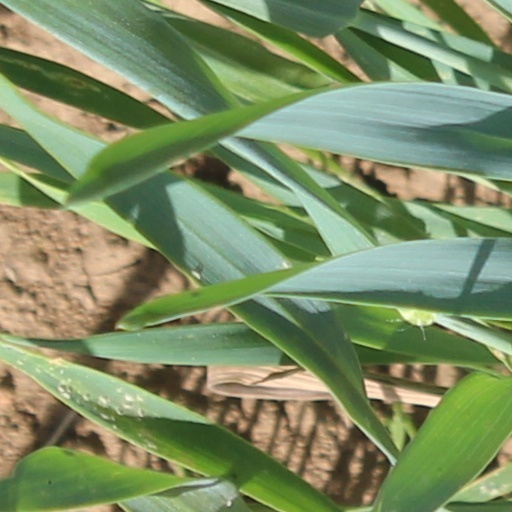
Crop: wheat